Proactiva Open Arms

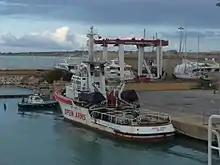
"Open Arms" in Pozzallo 26.3.2018 after confiscation

Following the impoundment of the rescue ship on arrival at Pozzallo, major international humanitarian NGOs issued statements criticising the action of the Italian authorities.